Iron Mike

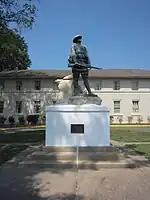
"Crusading for Right" (1918) at Marine Corps Base Quantico, Virginia.

Quantico, Virginia’s Iron Mike is officially titled Crusading for Right. It depicts a World War I Marine holding a 1903 Springfield rifle, wearing a pack with a bayonet.